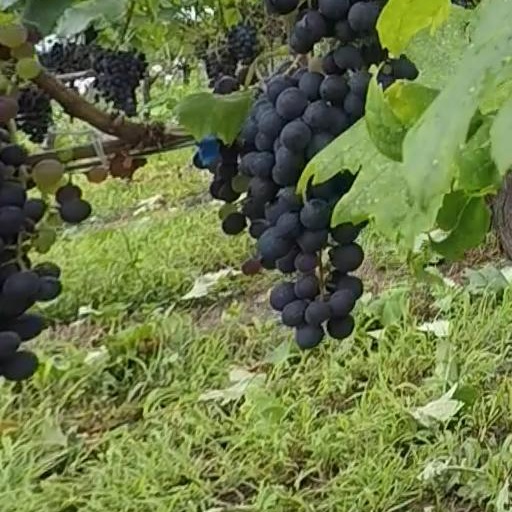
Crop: grape